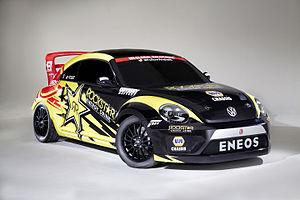
Tanner Foust, né le 13 juin 1973 à Denver, est un pilote automobile américain qui s'engage dans diverses compétitions comme le rallye, le rallycross, le drift, la course sur glace ou le Time attack. Il est aussi un des présentateurs de l'émission Top Gear USA et a participé à de nombreux tournages de films en tant que cascadeur.